Vacaville, California

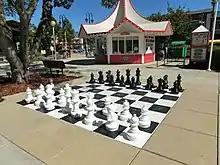
Nut Tree chessboard

According to the city of Vacaville, in 2019/2020, median household income was $82,513, which was 39% above the national average and 19% higher than the state average.